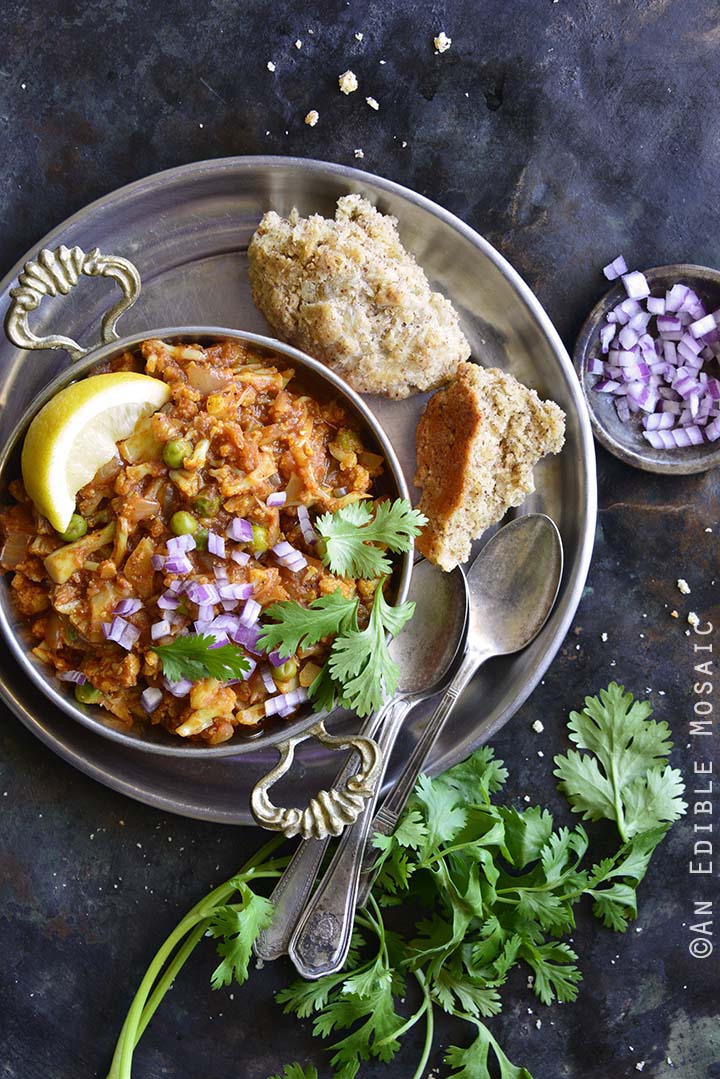
Dish: pav_bhaji